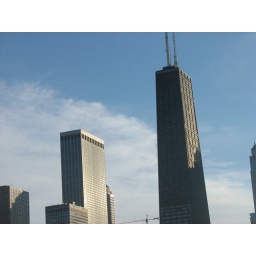
Oprah lives in the top 2 floors of that white building